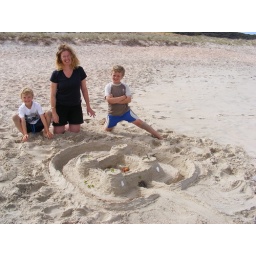
Viv, winner of 'greatest food storage in castle' (rotten apple core helped), Omri's sand castle competition, Spirit's Bay